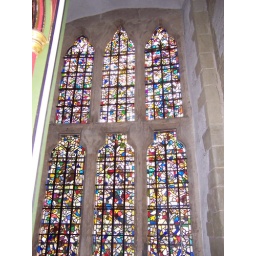
Stained glass window in King's living area at Tower of London